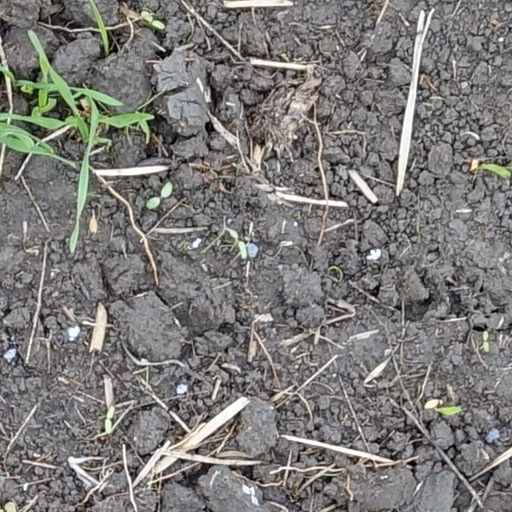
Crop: wheat